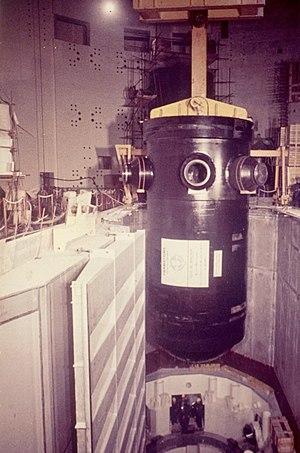
Mise en place de la cuve d'un réacteur à la centrale nucléaire du Bugey.
L'histoire du programme nucléaire civil de la France relate le cheminement qui a conduit la France à devenir le deuxième pays producteur d'électricité nucléaire dans le monde, tant par le nombre de réacteurs en activité que par la puissance installée et la quantité d'énergie électrique produite. Depuis les années 1990, les trois quarts de l’électricité française sont d’origine nucléaire ; en 2018 cette part est de 71,7 %.